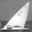
Label: ship